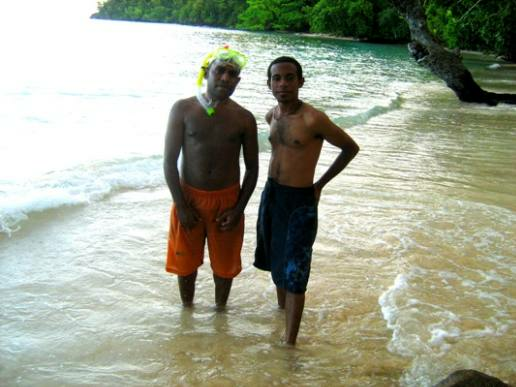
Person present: Yes